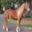
Label: horse